Revolt of the Barretinas

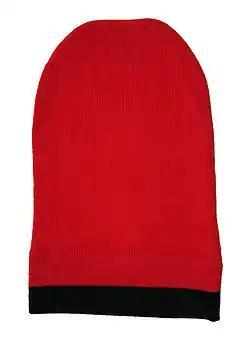
The barretina is a traditional hat of Catalonia; it was also a term for Catalans in general. "Gorreta" (plural "Gorretes"), a variant of "gorra", refers to the cap as well.

The Revolt of the Barretines also known as the Revolt of the Gorretes, was a Catalan rebellion fought against the government of King Charles II of Spain. The most salient complaint was against the government's quartering of soldiers. Other issues of contention were tax protests and Catalan nationalistic tensions. The revolt was funded and intensified by agents of France as part of the War of the Grand Alliance. Civil disorder lasted from 1687 to 1689.